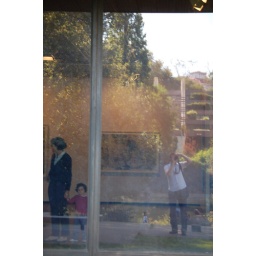
cameraman spotted in window